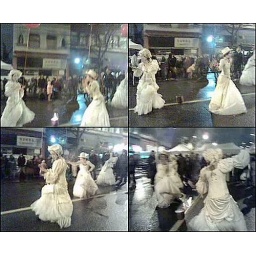
girls in white